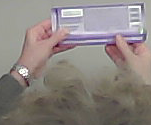
Product: milka_chocolate